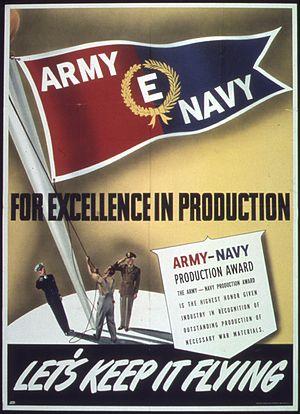
Émile Mathis, né le 15 mars 1880 à Strasbourg et mort le 3 août 1956 à Genève, est un ingénieur automobile alsacien, fondateur de la marque de constructeur automobile Mathis.